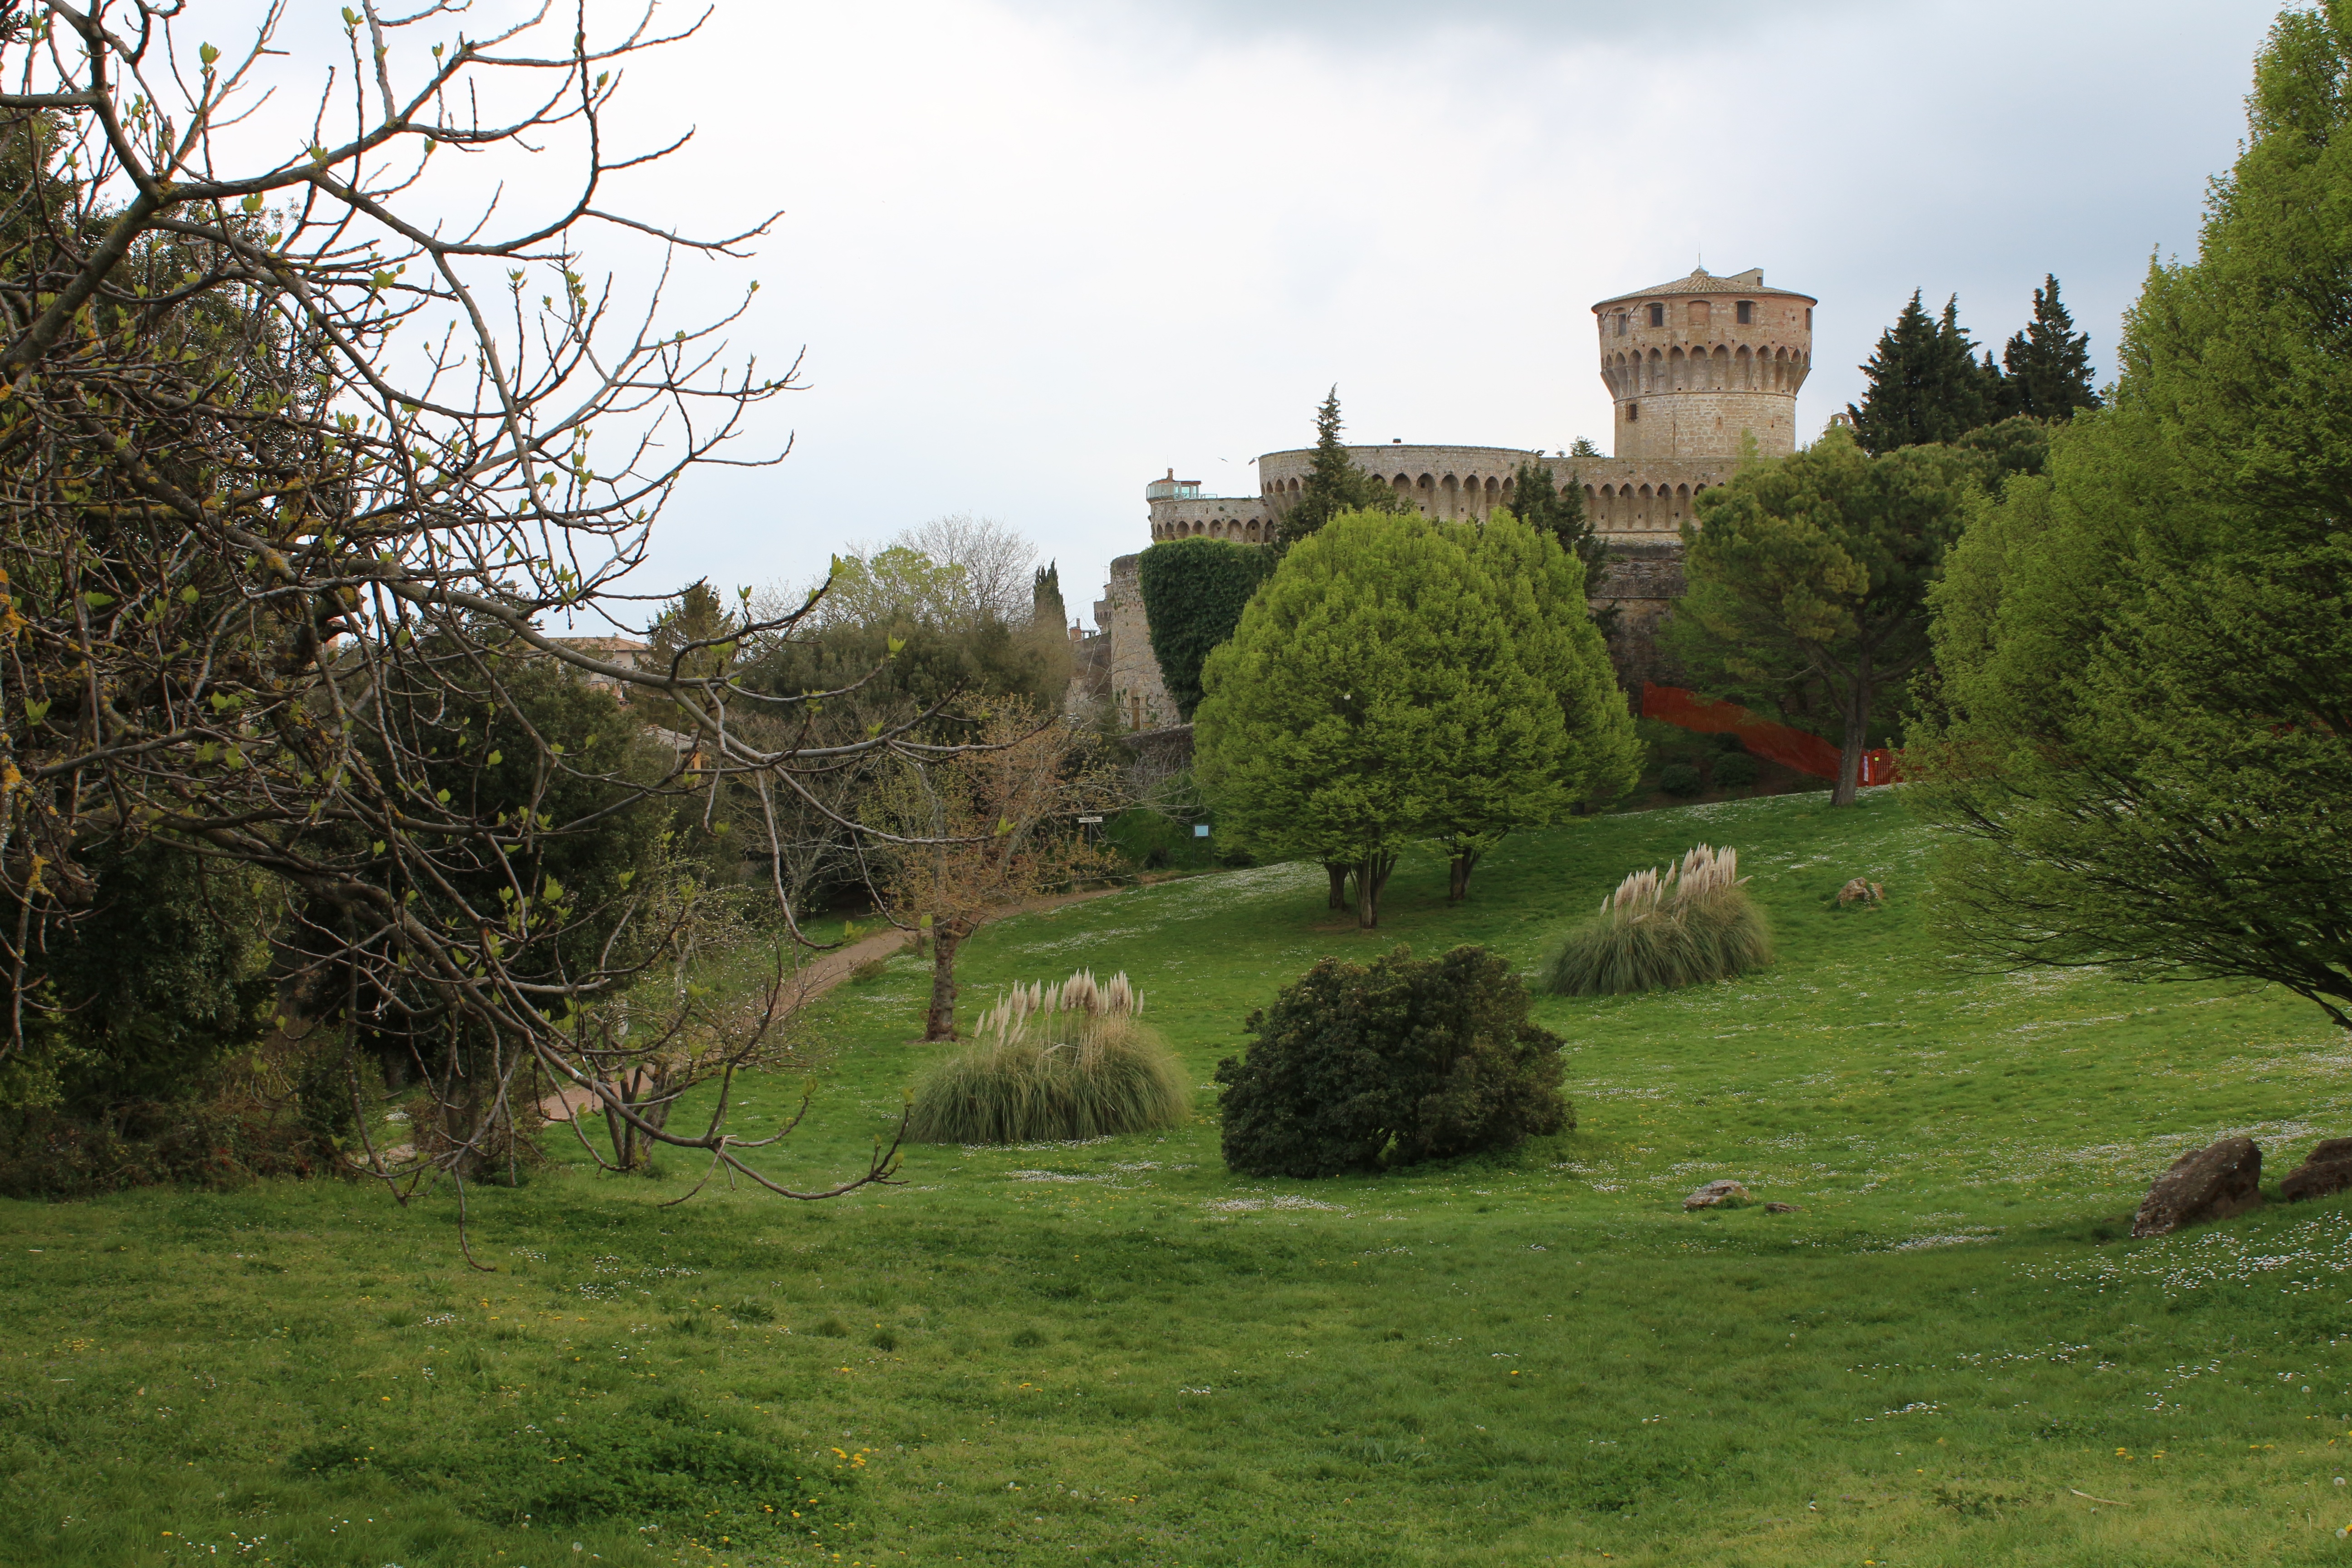
tree, grass, farm, lawn, meadow, hill, flower, chateau, village, italy, garden, ruins, shrub, estate, yard, volterra, rural area, medici fortress